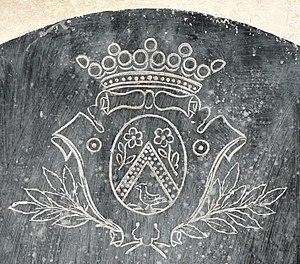
des Gibert seigneurs de Rosoy
Rosoy-en-Multien - dans l'ancien pays de Multien -, est une commune française située dans le département de l'Oise en région Hauts-de-France.